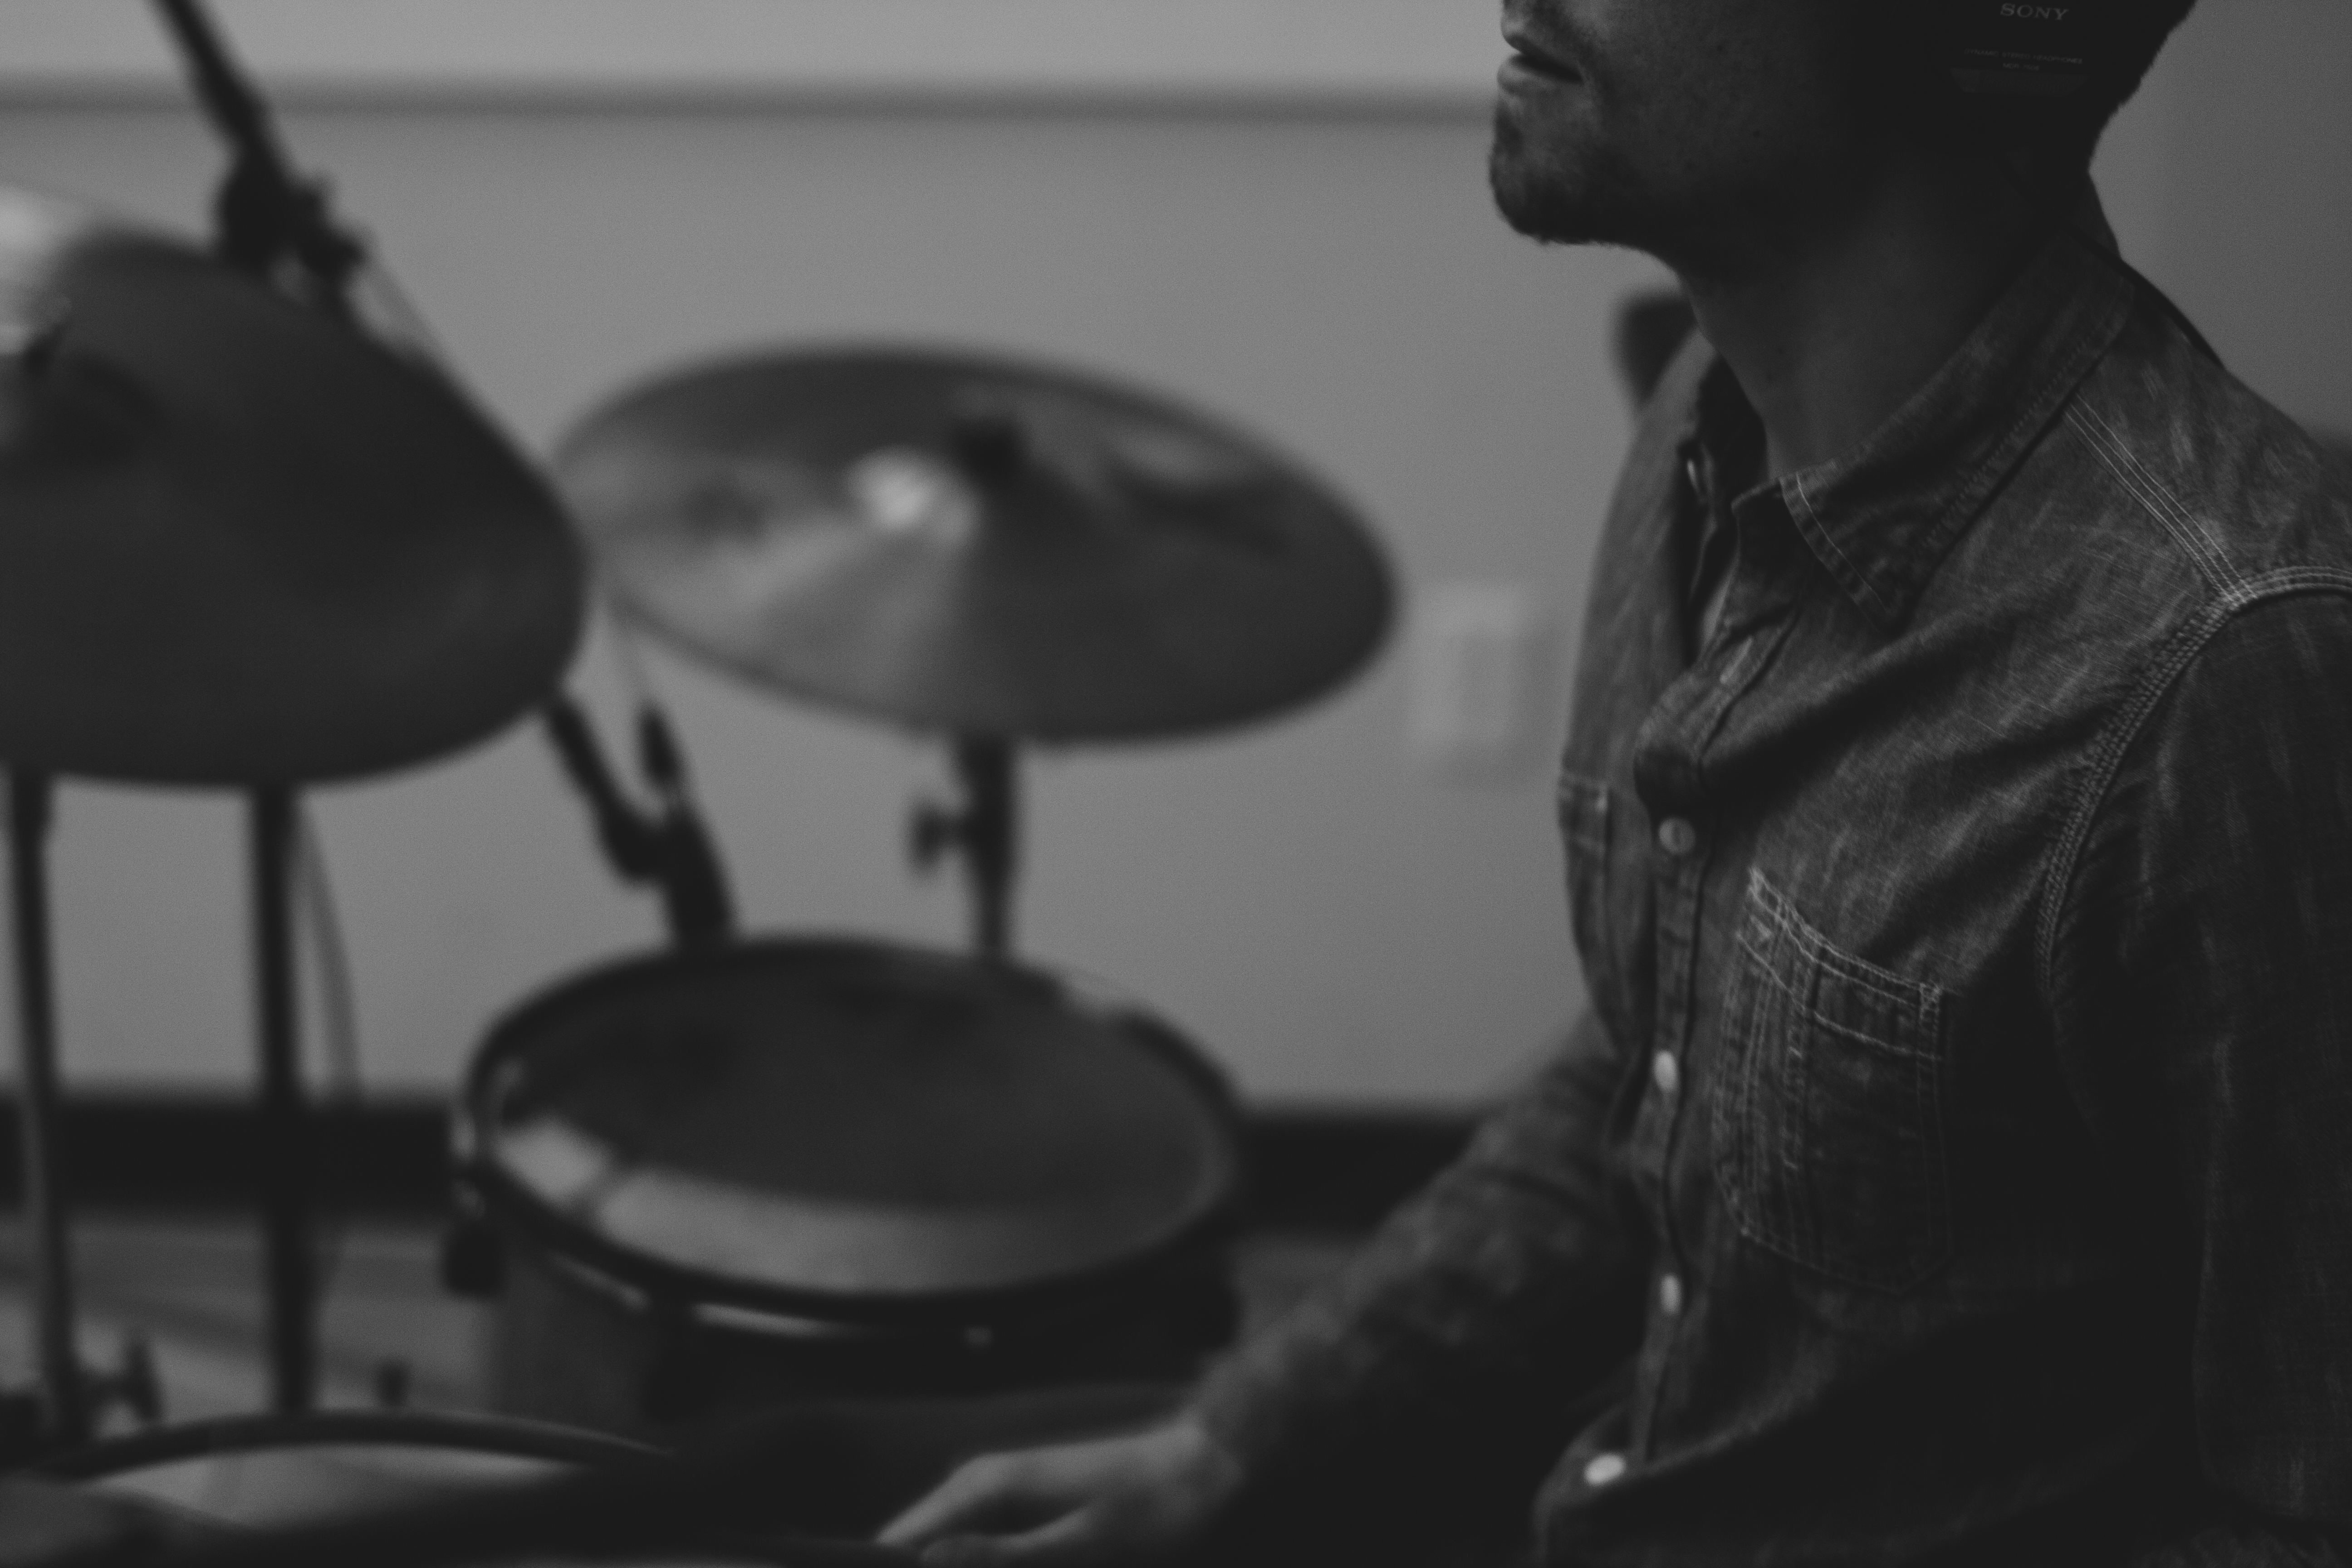
man, person, black and white, sitting, musician, monochrome, drum, musical instrument, percussion, drums, drummer, monochrome photography, electronic instrument, skin head percussion instrument, electronic drum, public domain images